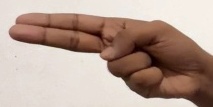
ASL sign: H